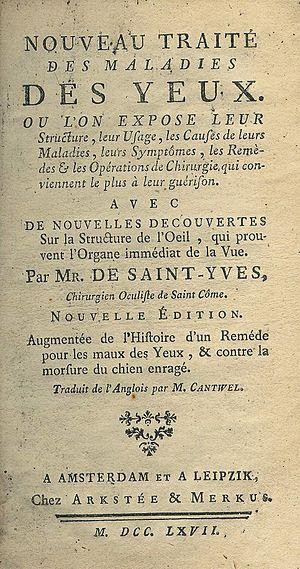
Frontispice de la troisième édition du traité des maladies des yeux de Charles Saint-Yves, ouvrage en la possession de l'auteur
Charles Saint-Yves, ou de Saint-Yves, est un philanthrope et un oculiste français, célèbre pour son opération de la cataracte, et son traité d’ophtalmologie.